Usambara Railway

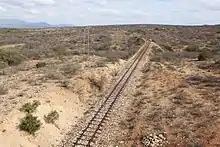
Usambara Railway tracks

On 26 September 1911, the track reached Moshi at Mount Kilimanjaro by . Traffic on the entire line commenced on 4 October 1911; the official inauguration took place on 7 February 1912. In 1914, a train ran daily from Tanga to Buiko and back, and twice a week, the service continued to and from Moshi. The entire trip took 14 hours and 40 minutes.